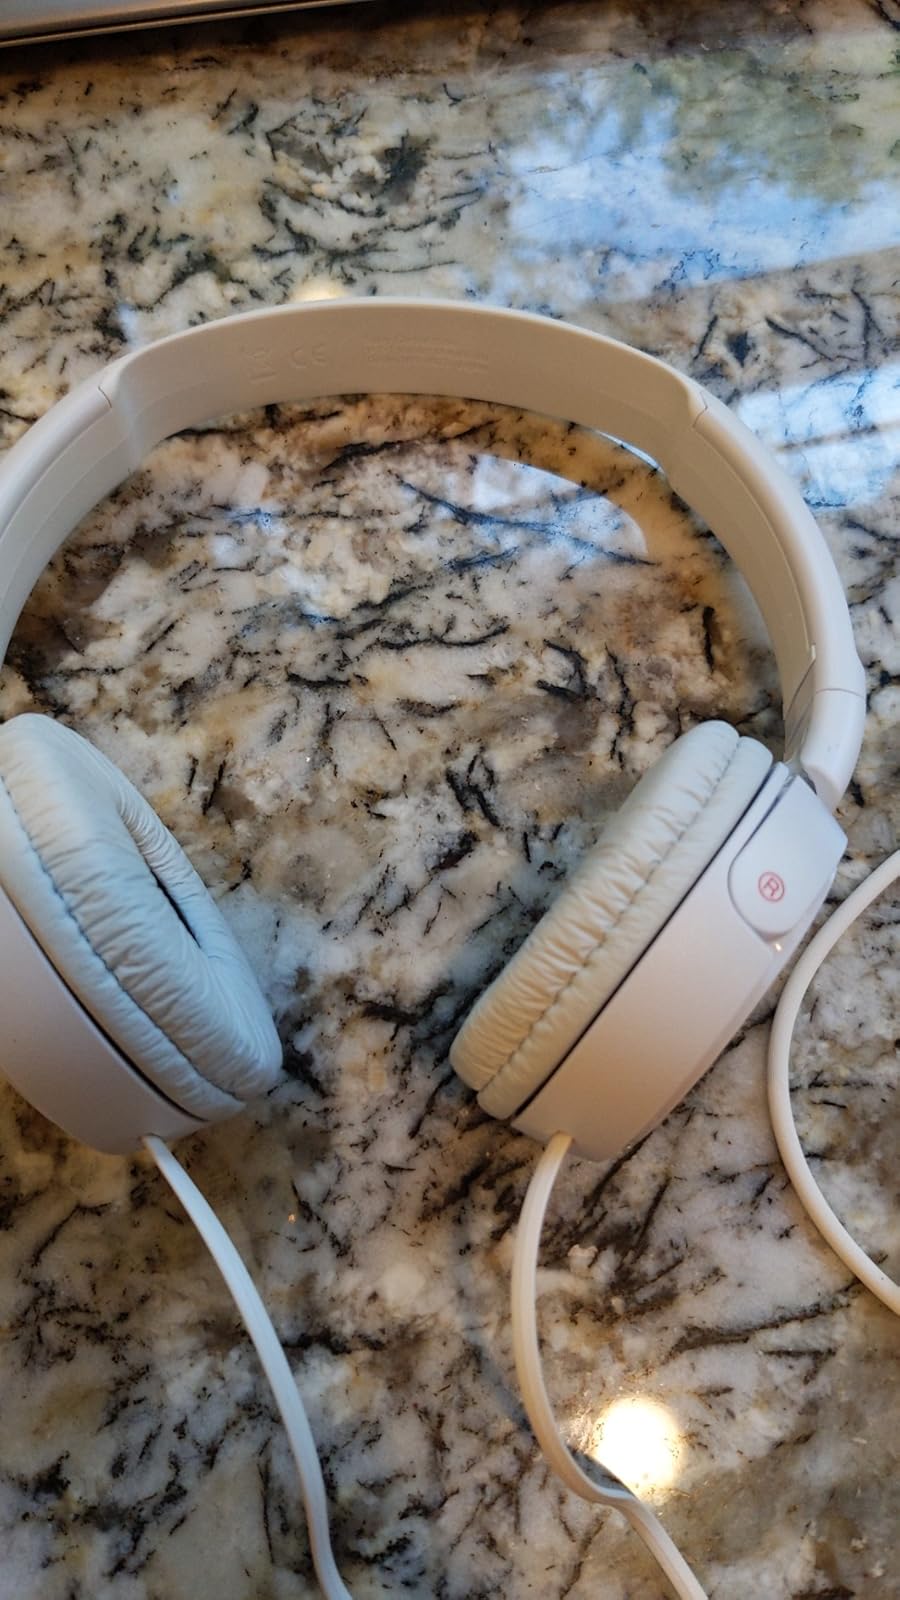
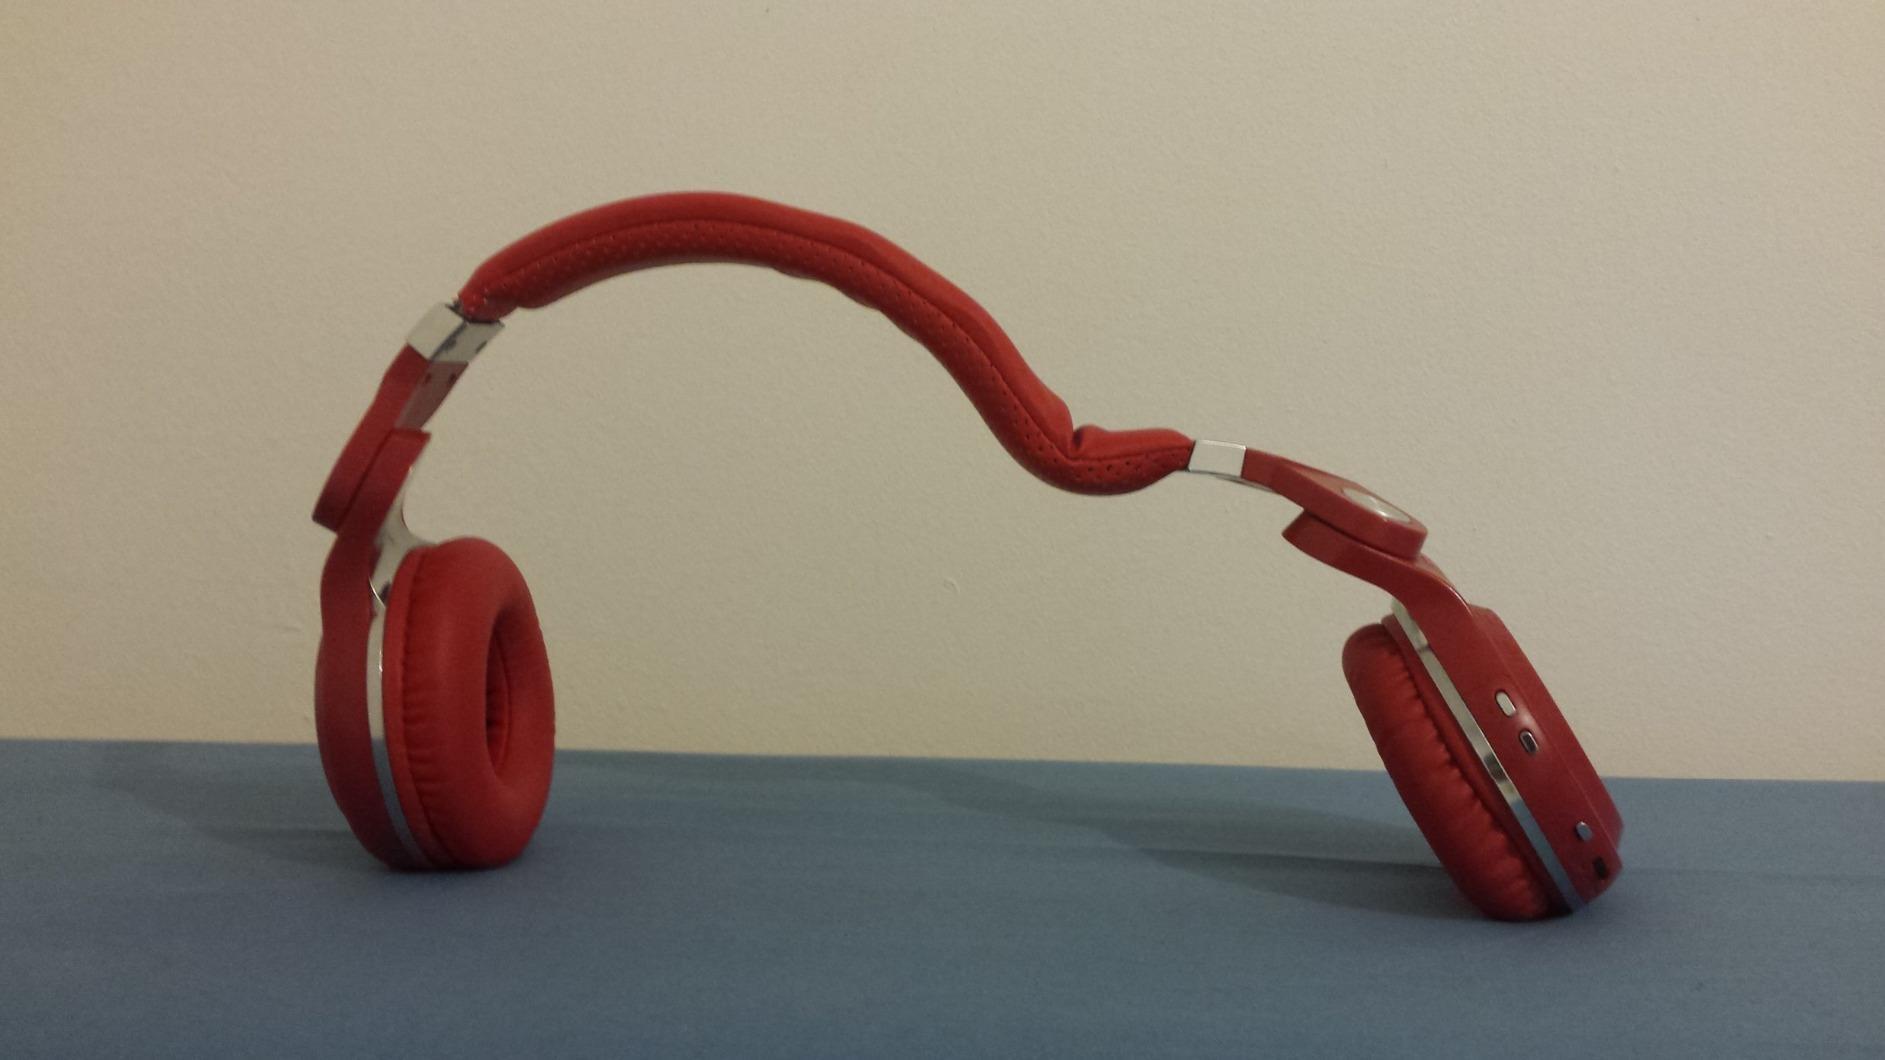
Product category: headphones
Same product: no